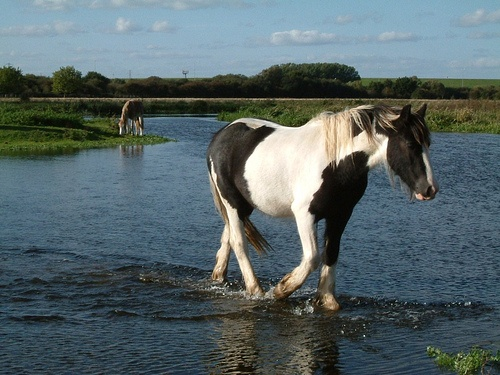
A horse walking around in the water in a bay.
a horse that is walking through some water
A black and white horse walks through a shallow pond
a black and white horse and a brown and white horse and water
A black and white horse walking across a flowing river.